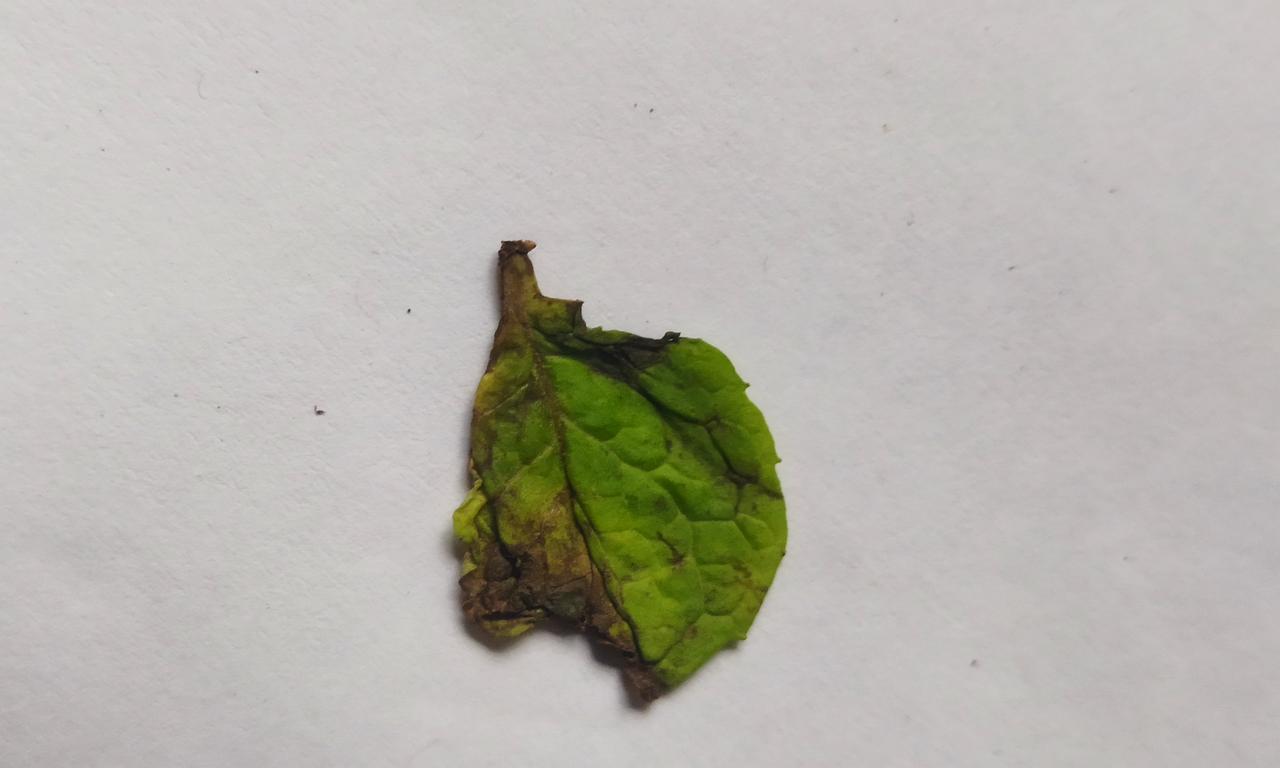
Label: Spoiled